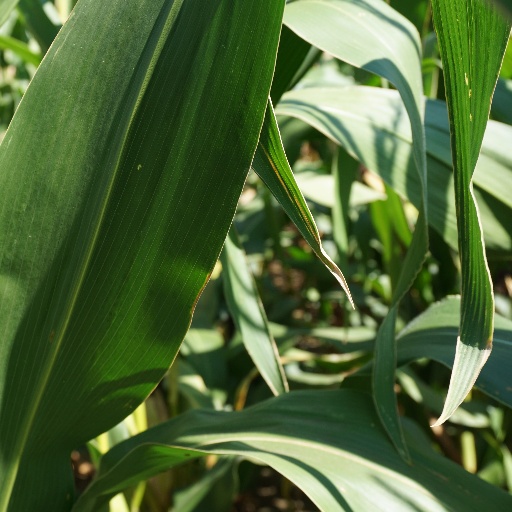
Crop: maize; corn